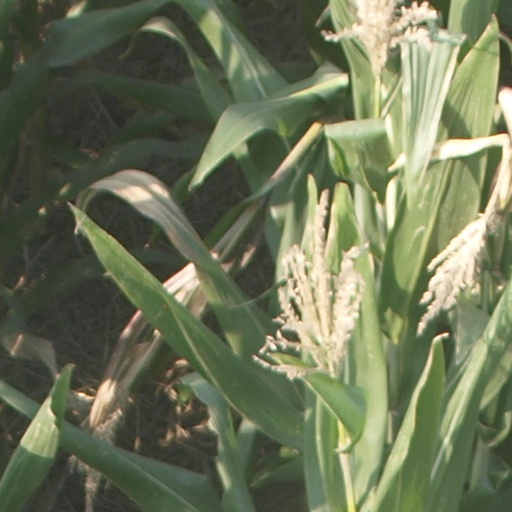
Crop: maize; corn